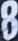
Number: 8